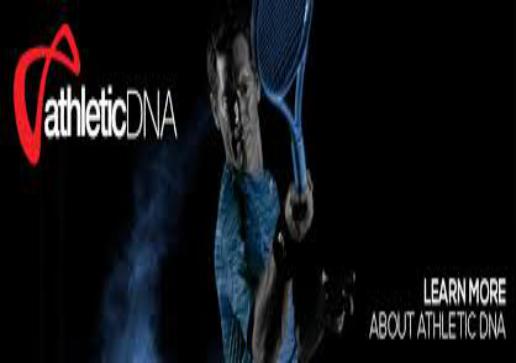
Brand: Athletic DNA
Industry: Clothes